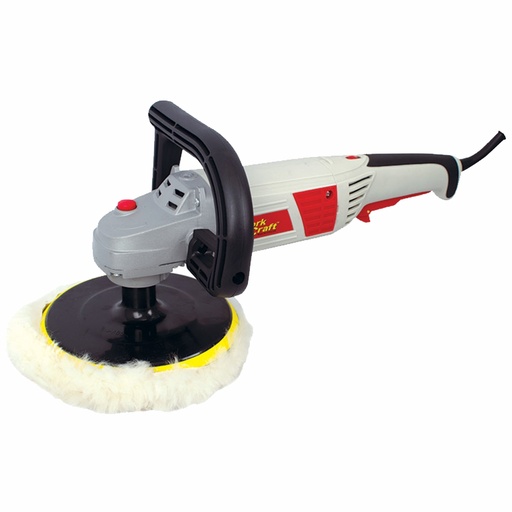
POLISHER 1200W WOOL BONNET 180MM WITH 4M CORD 6 MONTHS WARRANTY
Polisher Wattage: 1200W No load speed: 1100-3500 RPM Supplied with a ø180mm wool bonnet buff and backing pad. Application: The polisher is a power tool used in the finishing process, used with polishing buffs and compound sponges to yield a dramatic difference on a painted surface. The objective of polishing is to remove imperfections in the clear-coat that cause the paint to look dull. Surface imperfections can include swirls, scratches, water spots, etchings, industrial fallout, oxidation, etc. Features: Professionally manufactured for the automotive paint care and detailing industries. Ergonomically designed to reduce fatigue in long term use. The polisher has various hand-held positions to better hold the polisher at angles. Gear system has a two-level deduction. With two times the amount of torque than a single gear set polisher. The polisher range: ORDER NO. DESCRIPTION WARRANTY POL01 Polisher, 800W. Supplied with ø125mm wool buff 6 Months POL02 Polisher, 1200W. Supplied with ø180mm wool buff 6 Months POL03 Polisher, 1700W. Supplied with ø180mm sponge pad 6 Months The Tork Craft polisher features a built-in variable speed control. It is advisable to use the polisher on it's lowest speed to prevent friction. Lift the polisher often away from the panel (under no-load) to allow the motor to cool down. Spare parts for the POL02 polisher: ORDER NO. DESCRIPTION POL02-12 Big gear POL02-13 Bearing POL02-16 Aluminium head POL02-19 Fixation knob POL02-24 Armature POL02-29 Field coil (stator) POL02-30 Motor housing POL02-33 Carbon brushes POL02-37-38 Speed control (switch) POL02-40 Rear handle POL02-46 Trigger switch
Brand: Vermont
Category: Hardware > Tools > Polishers & Buffers > Rotary Polishers & Buffers